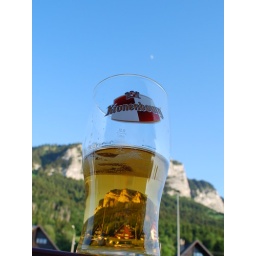
had a beer at the local bar noticed the mountain reflection in the glass so took a picture